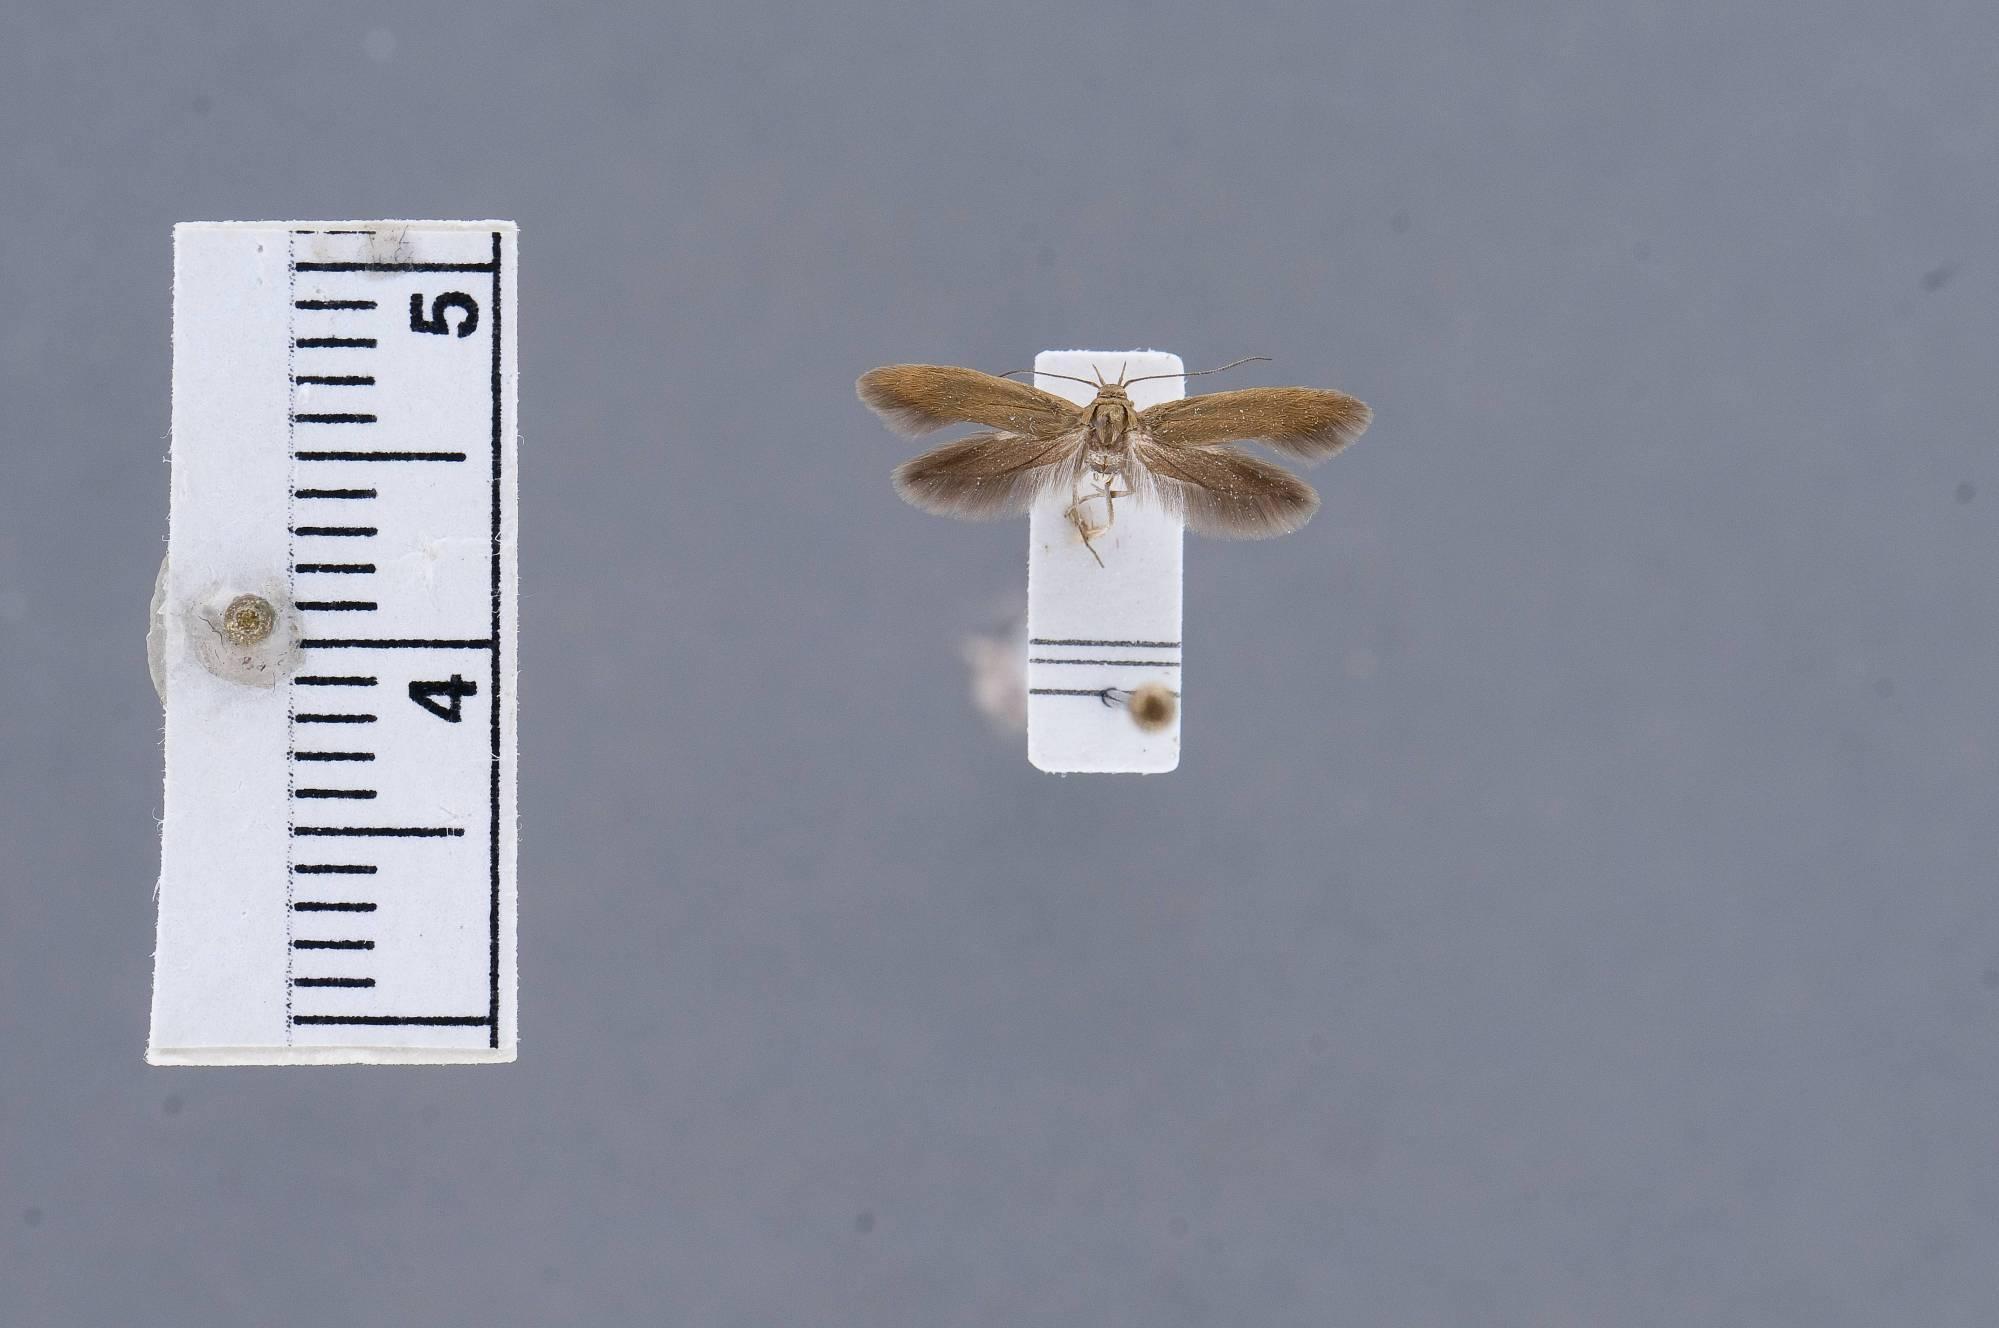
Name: Scythris adustella
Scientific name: Scythris adustella Jäckh, 1978
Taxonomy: Animalia, Arthropoda, Insecta, Lepidoptera, Glossata, Xyloryctidae, Scythridinae
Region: [Not Stated]
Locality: Verona, Mti Lessini, Cancello, 500 m, Veneto, Italy
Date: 24 Aug 1974